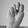
ASL letter: N